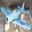
Label: airplane